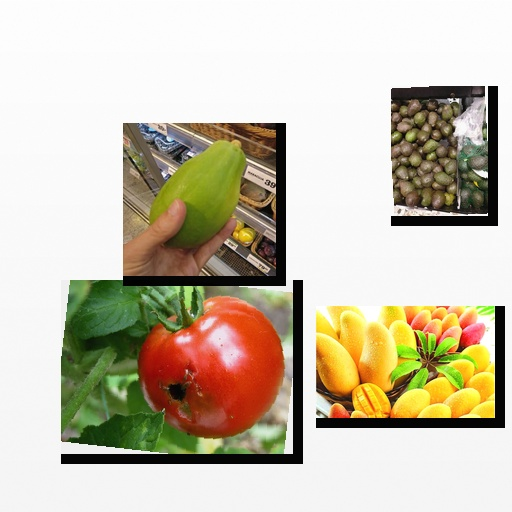
Food items: avocado, papaya, tomato, mango